List of helicopter airlines

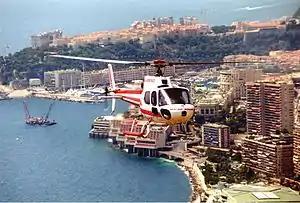
A Eurocopter AS350 of Heli Air Monaco flying over the Vista Palace Hotel in Monte Carlo

This is a list of helicopter airlines. These are notable airlines which provide transport for passengers or cargo, or both, with fleets that comprise a significant proportion of helicopters.